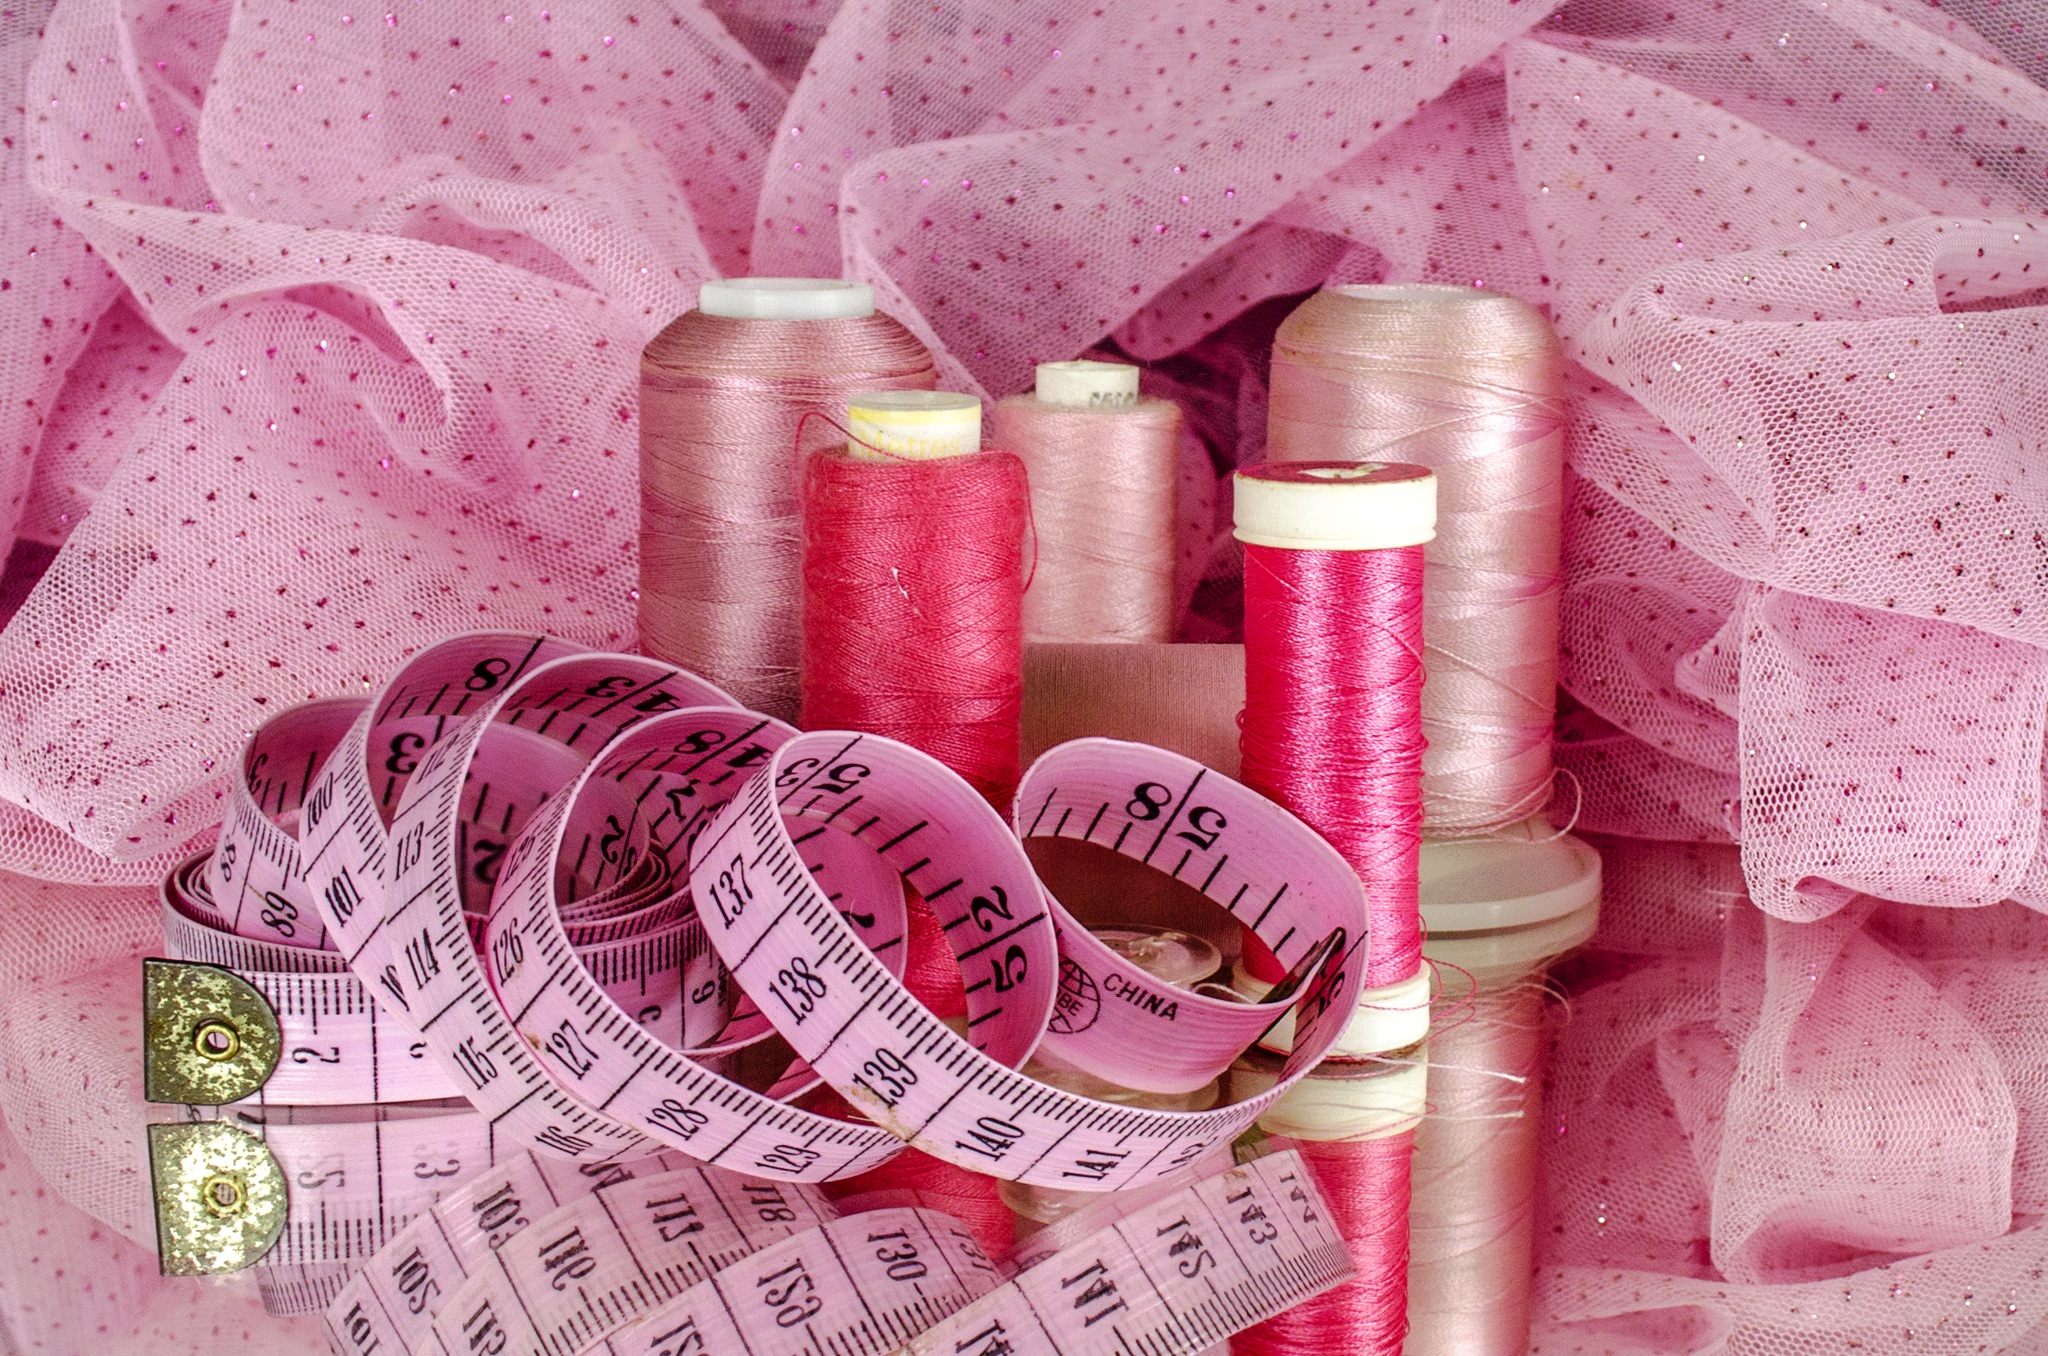
petal, pattern, fashion, measure, pink, material, measurement, sewing, thread, tailor, textile, art, tape, magenta, cotton, length, centimeter